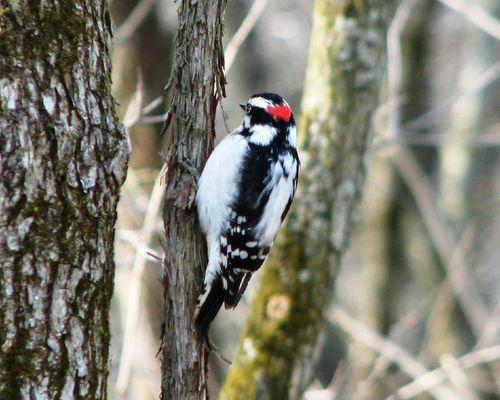
A photo of a downy woodpecker